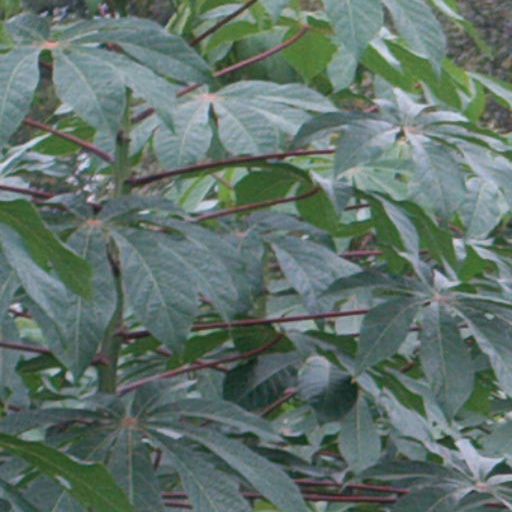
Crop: cassava